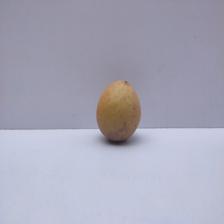
Size: Medium